Wolseley Motors

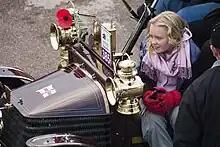
Six open 2-seater 1904

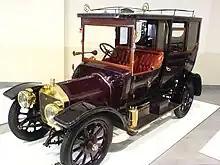
12/16 limousine 1910

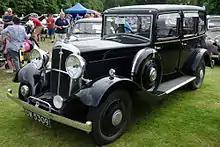
21/60 saloon 1934

When Wolseley was auctioned by the receivers in February 1927 it was purchased by William Morris, later Viscount Nuffield for £730,000 using his own money. Possibly Morris acted to stop General Motors who subsequently bought Vauxhall.